Rock-cut architecture

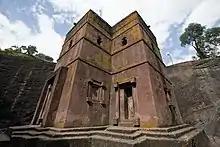
One of the 13 rock-hewn churches at Lalibela, Ethiopia, entirely cut out of the rock surface (c. 1000 CE)

Rock-cut architecture occupies a particularly important place in the history of Indian Architecture. The earliest instances of Indian rock-cut architecture, the Barabar caves, date from about the 3rd to the 2nd century BCE. They were built by the Buddhist monks and consisted mostly of multi-storey buildings carved into the mountain face to contain living and sleeping quarters, kitchens, and monastic spaces. Some of these monastic caves had shrines in them to the Buddha, bodhisattvas and saints. As time progressed, the interiors became more elaborate and systematized; surfaces were often decorated with paintings, such as those at Ajanta. At the beginning of the 7th century Hindu rock-cut temples began to be constructed at Ellora. Unlike most previous examples of rock-cut architecture which consisted of a facade plus an interior, these temples were complete three-dimensional buildings created by carving away the hillside. They required several generations of planning and coordination to complete. Other major examples of rock-cut architecture in India are at Ajanta and Pataleshwar.